Mickey Mantle

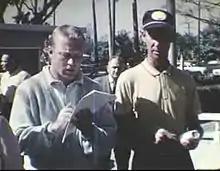
"Two young men, one blond and one and one in a cap standing next to each other while the blond man signs an item for the other man."

Mantle won his second consecutive MVP in 1957, leading the leagues in runs scored and walks and recording a career-high batting average of .365, second best in the AL. That season, Mantle reached base more times than he made outs (319 to 312), one of two seasons in which he achieved the feat. In the 1957 World Series, the Yankees faced the Milwaukee Braves. During Game 5, Mantle suffered a torn tendon in his left shoulder from a collision with Braves second baseman Red Schoendienst. The Braves won the series in seven games and the injury would lead to Mantle having struggles in his uppercut swing from the left side for the remainder of his career.